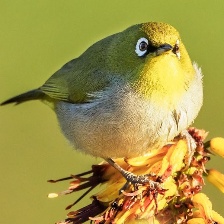
Species: MALAGASY WHITE EYE
Scientific name: ZOSTEROPS MADERASPATANUS